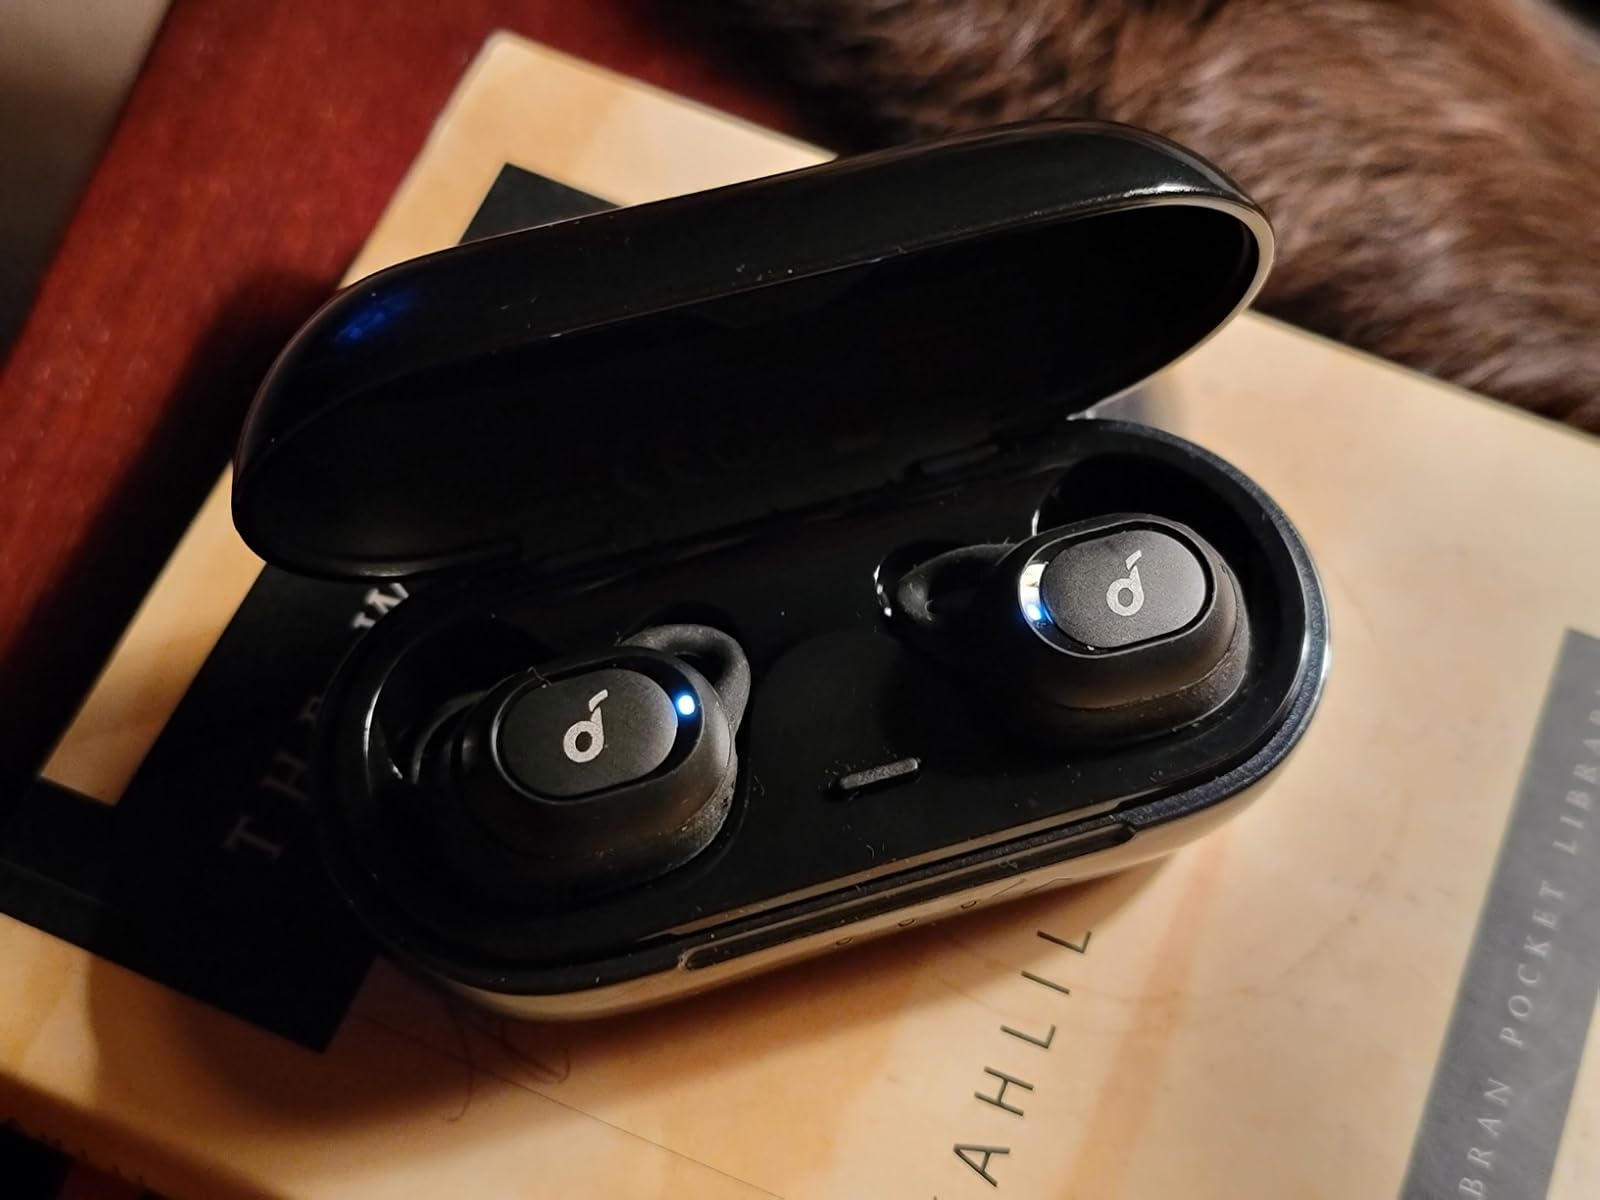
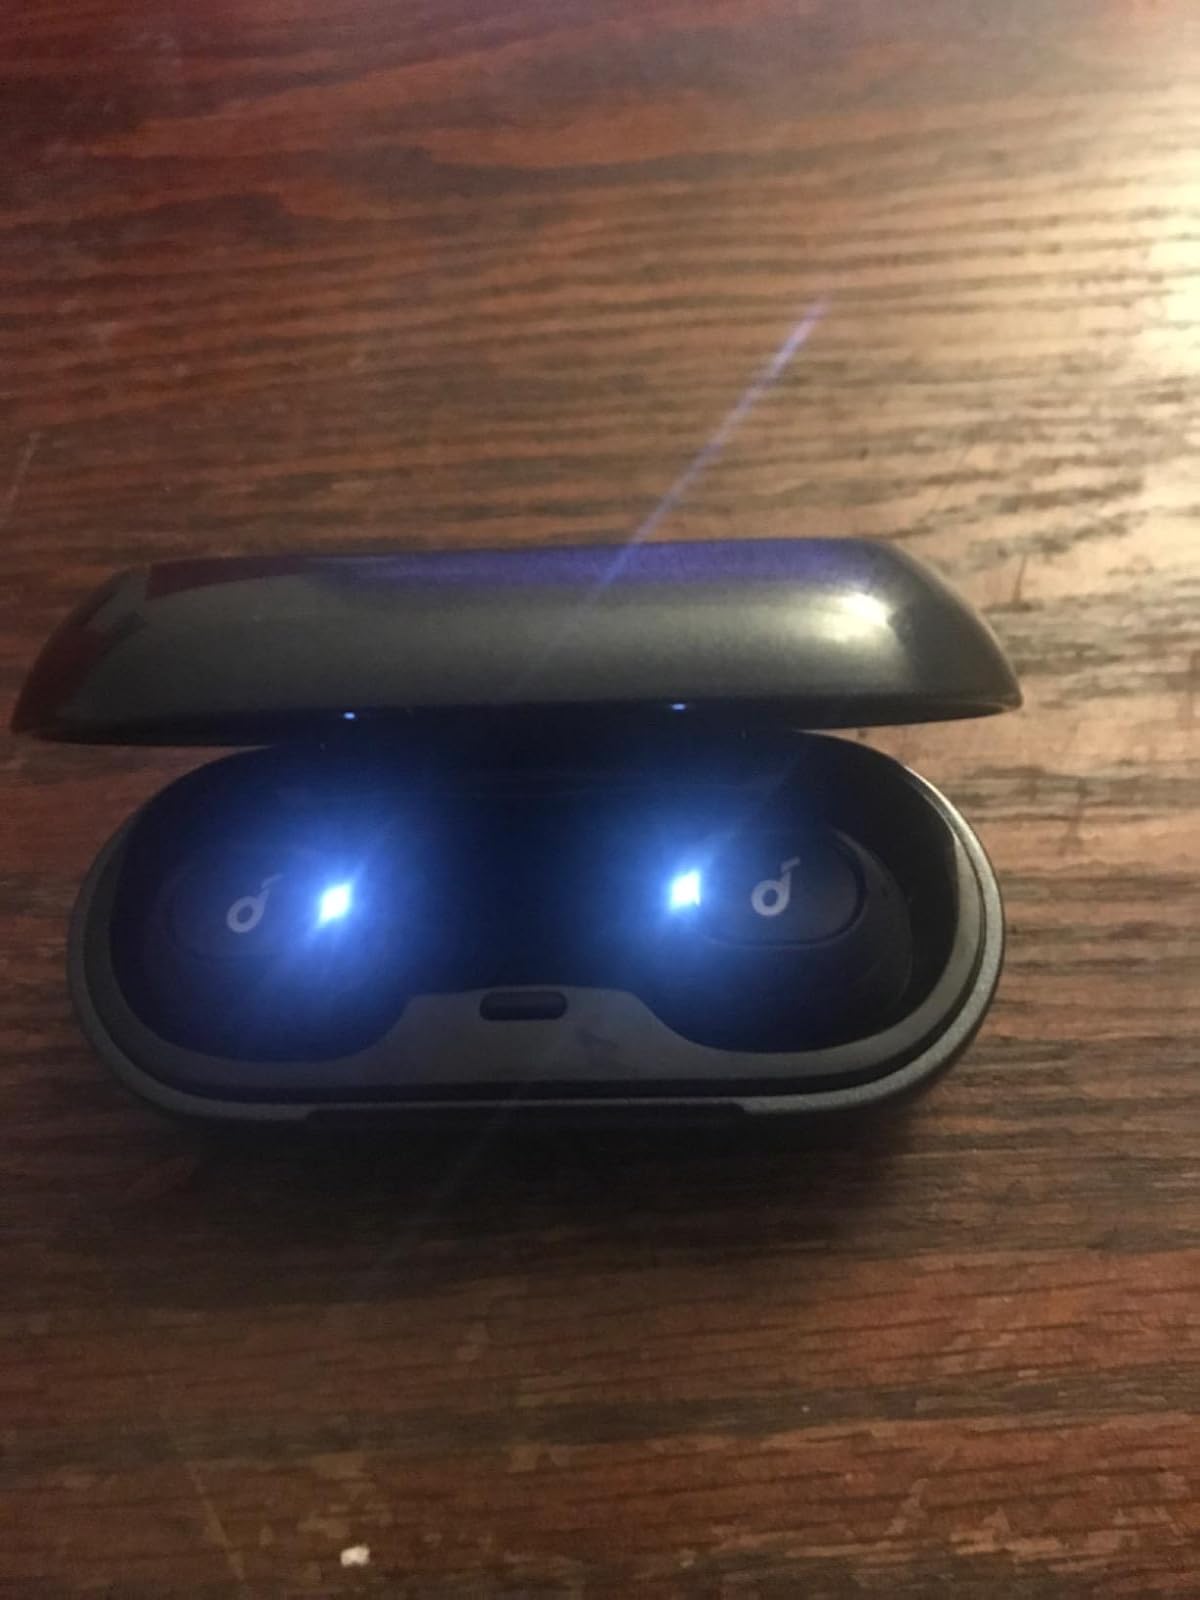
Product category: earbuds
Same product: yes